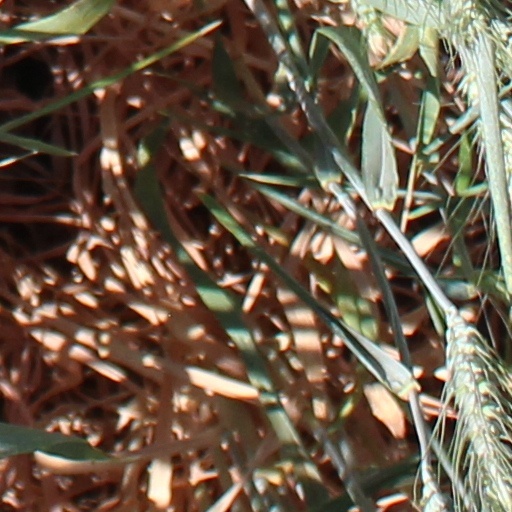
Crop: wheat